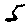
Label: 5